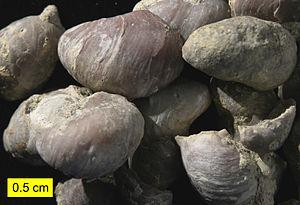
Pycnodonte est un genre d'espèces, vivantes et éteintes, de mollusques bivalves de la famille des Gryphaeidae et de la sous-famille des Pycnodonteinae. Les fossiles de plusieurs espèces éteintes s'accumulent fréquemment dans les sédiments pour former des lumachelles.